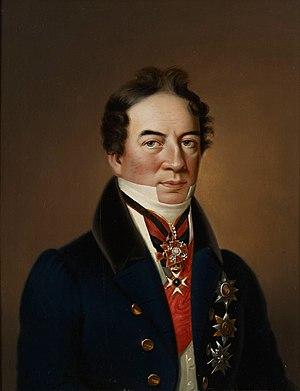
Robert Henrik Rehbinder est un homme politique du Grand-Duché de Finlande.